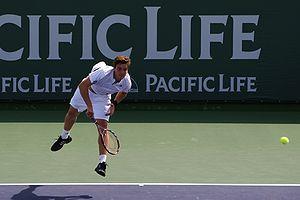
Ernests Gulbis, né le 30 août 1988 à Riga, est un joueur de tennis letton. Professionnel depuis 2004, il a remporté six titres en simple sur le circuit ATP et son meilleur résultat en tournoi du Grand Chelem est une demi-finale à Roland-Garros perdue face à Novak Djokovic en 2014.
"Un ace, ou un as est un service gagnant au tennis. Le principe est que l'adversaire ne renvoie pas la balle. Cela signifie que le receveur réalise une faute directe ou ne touche pas la balle. Dans la pratique, un amalgame est réalisé avec le terme « full ace » qui signifie que le service n'est pas touché par le receveur. Les statistiques comptabilisent les ""full ace"" et non les ""aces"".